Meliora

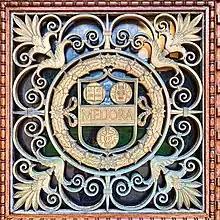
is the motto of the University of Rochester

It may be used in the accusative and substantively (i.e., as a noun) to mean "better things", "always better", "ever better", or, more fully, "for the pursuit of the better".